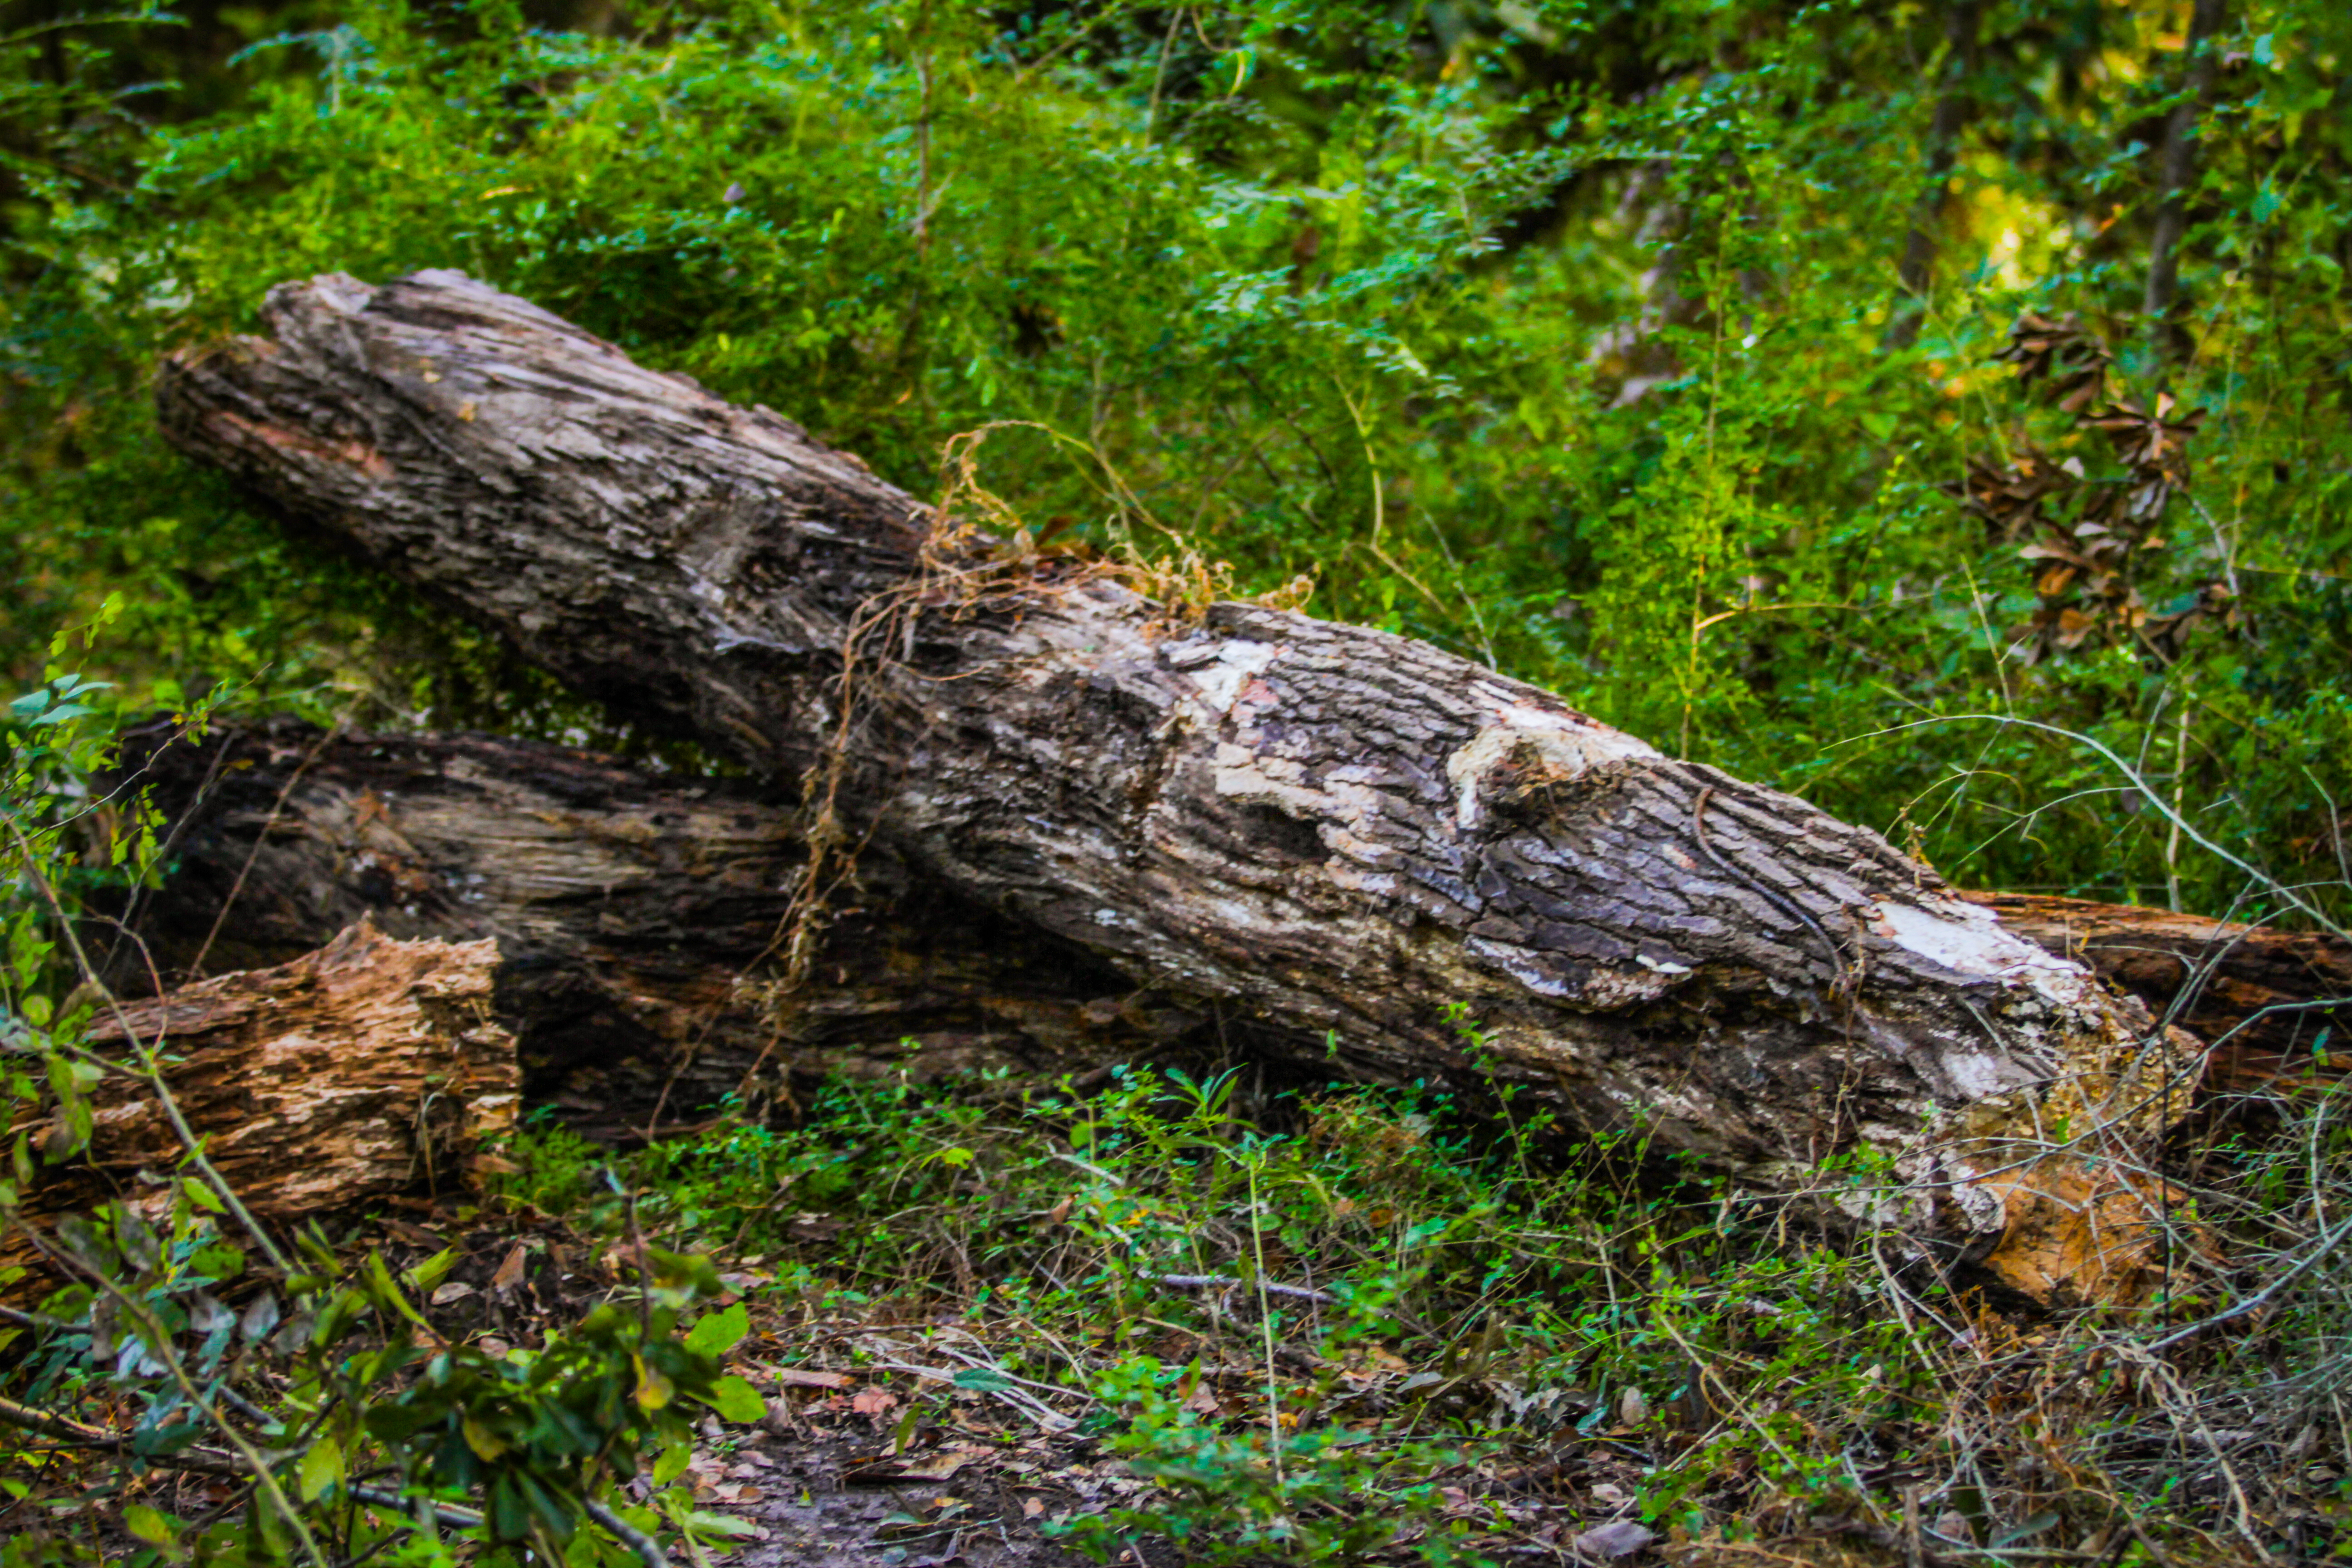
nature, trees, tree, natural landscape, trunk, vegetation, nature reserve, old growth forest, natural environment, wood, forest, plant, wilderness, woodland, woody plant, grass, branch, leaf, spring, tree stump, rock, root, moss, non vascular land plant, plant community, rainforest, valdivian temperate rain forest, landscape, jungle, plant stem, temperate coniferous forest, temperate broadleaf and mixed forest, riparian forest, state park, Northern hardwood forest, groundcover